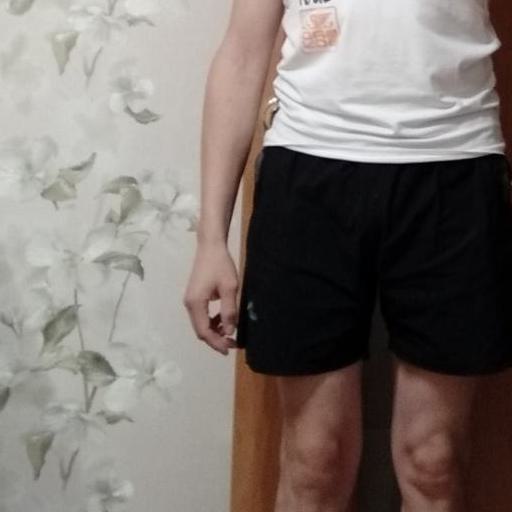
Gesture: no_gesture